Frontier (banknotes)

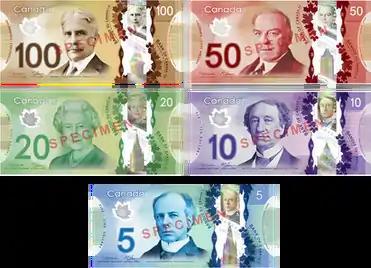
Face sides of the 2011 Frontier series depicting Wilfrid Laurier ($5), John A. Macdonald ($10), Elizabeth II ($20), William Lyon Mackenzie King ($50), and Robert Borden ($100)

The Frontier series is the seventh series of banknotes of the Canadian dollar released by the Bank of Canada, first circulated in 2011. The polymer banknotes were designed for increased durability and to incorporate more security features over the preceding 2001 Canadian Journey series. The notes feature images that focus on historic Canadian achievements and innovation. Printed on polymer, the 2011 Frontier series was the first series issued by the Bank of Canada printed on a material other than paper. The 2011 Frontier series is being followed by the Vertical series.